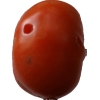
Label: tomato